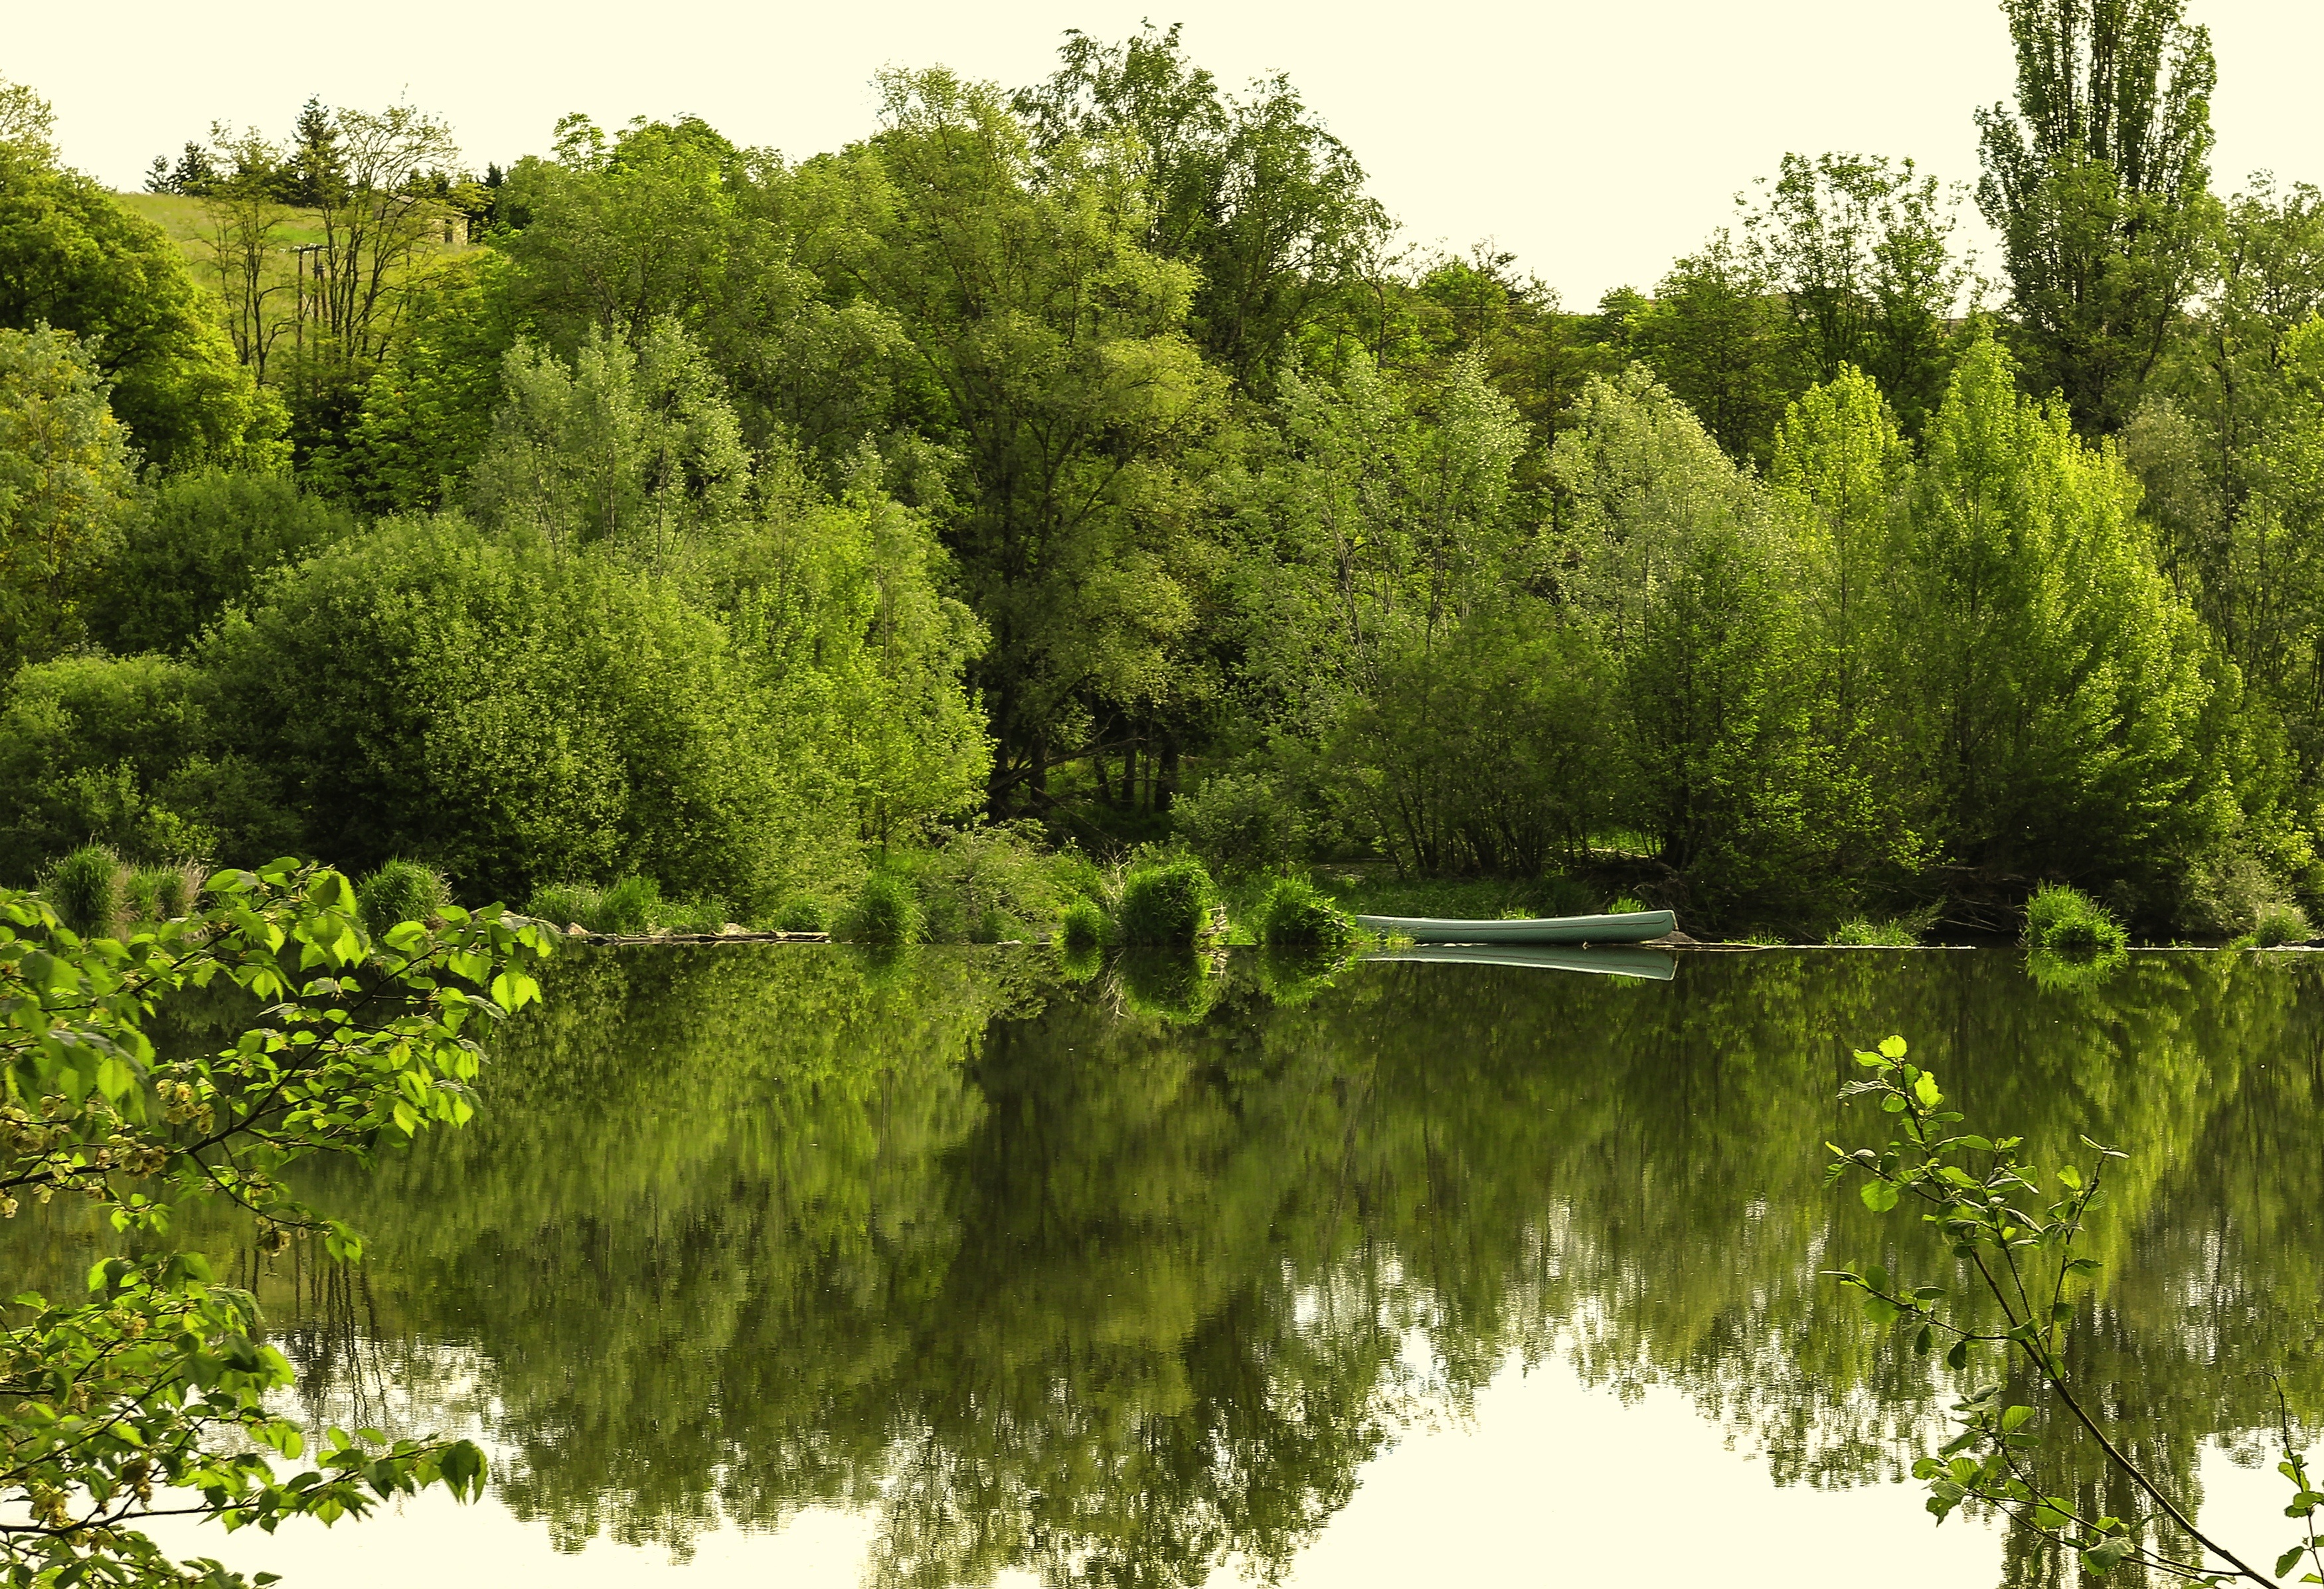
tree, nature, forest, plant, meadow, leaf, flower, lake, river, pond, france, green, reflection, jungle, botany, garden, auvergne, vegetation, shrub, wetland, serenity, woodland, quiet, habitat, ecosystem, loire, retournac, high loire, biome, high loire auvergne, natural environment, woody plant, temperate broadleaf and mixed forest, temperate coniferous forest, bayou, riparian forest